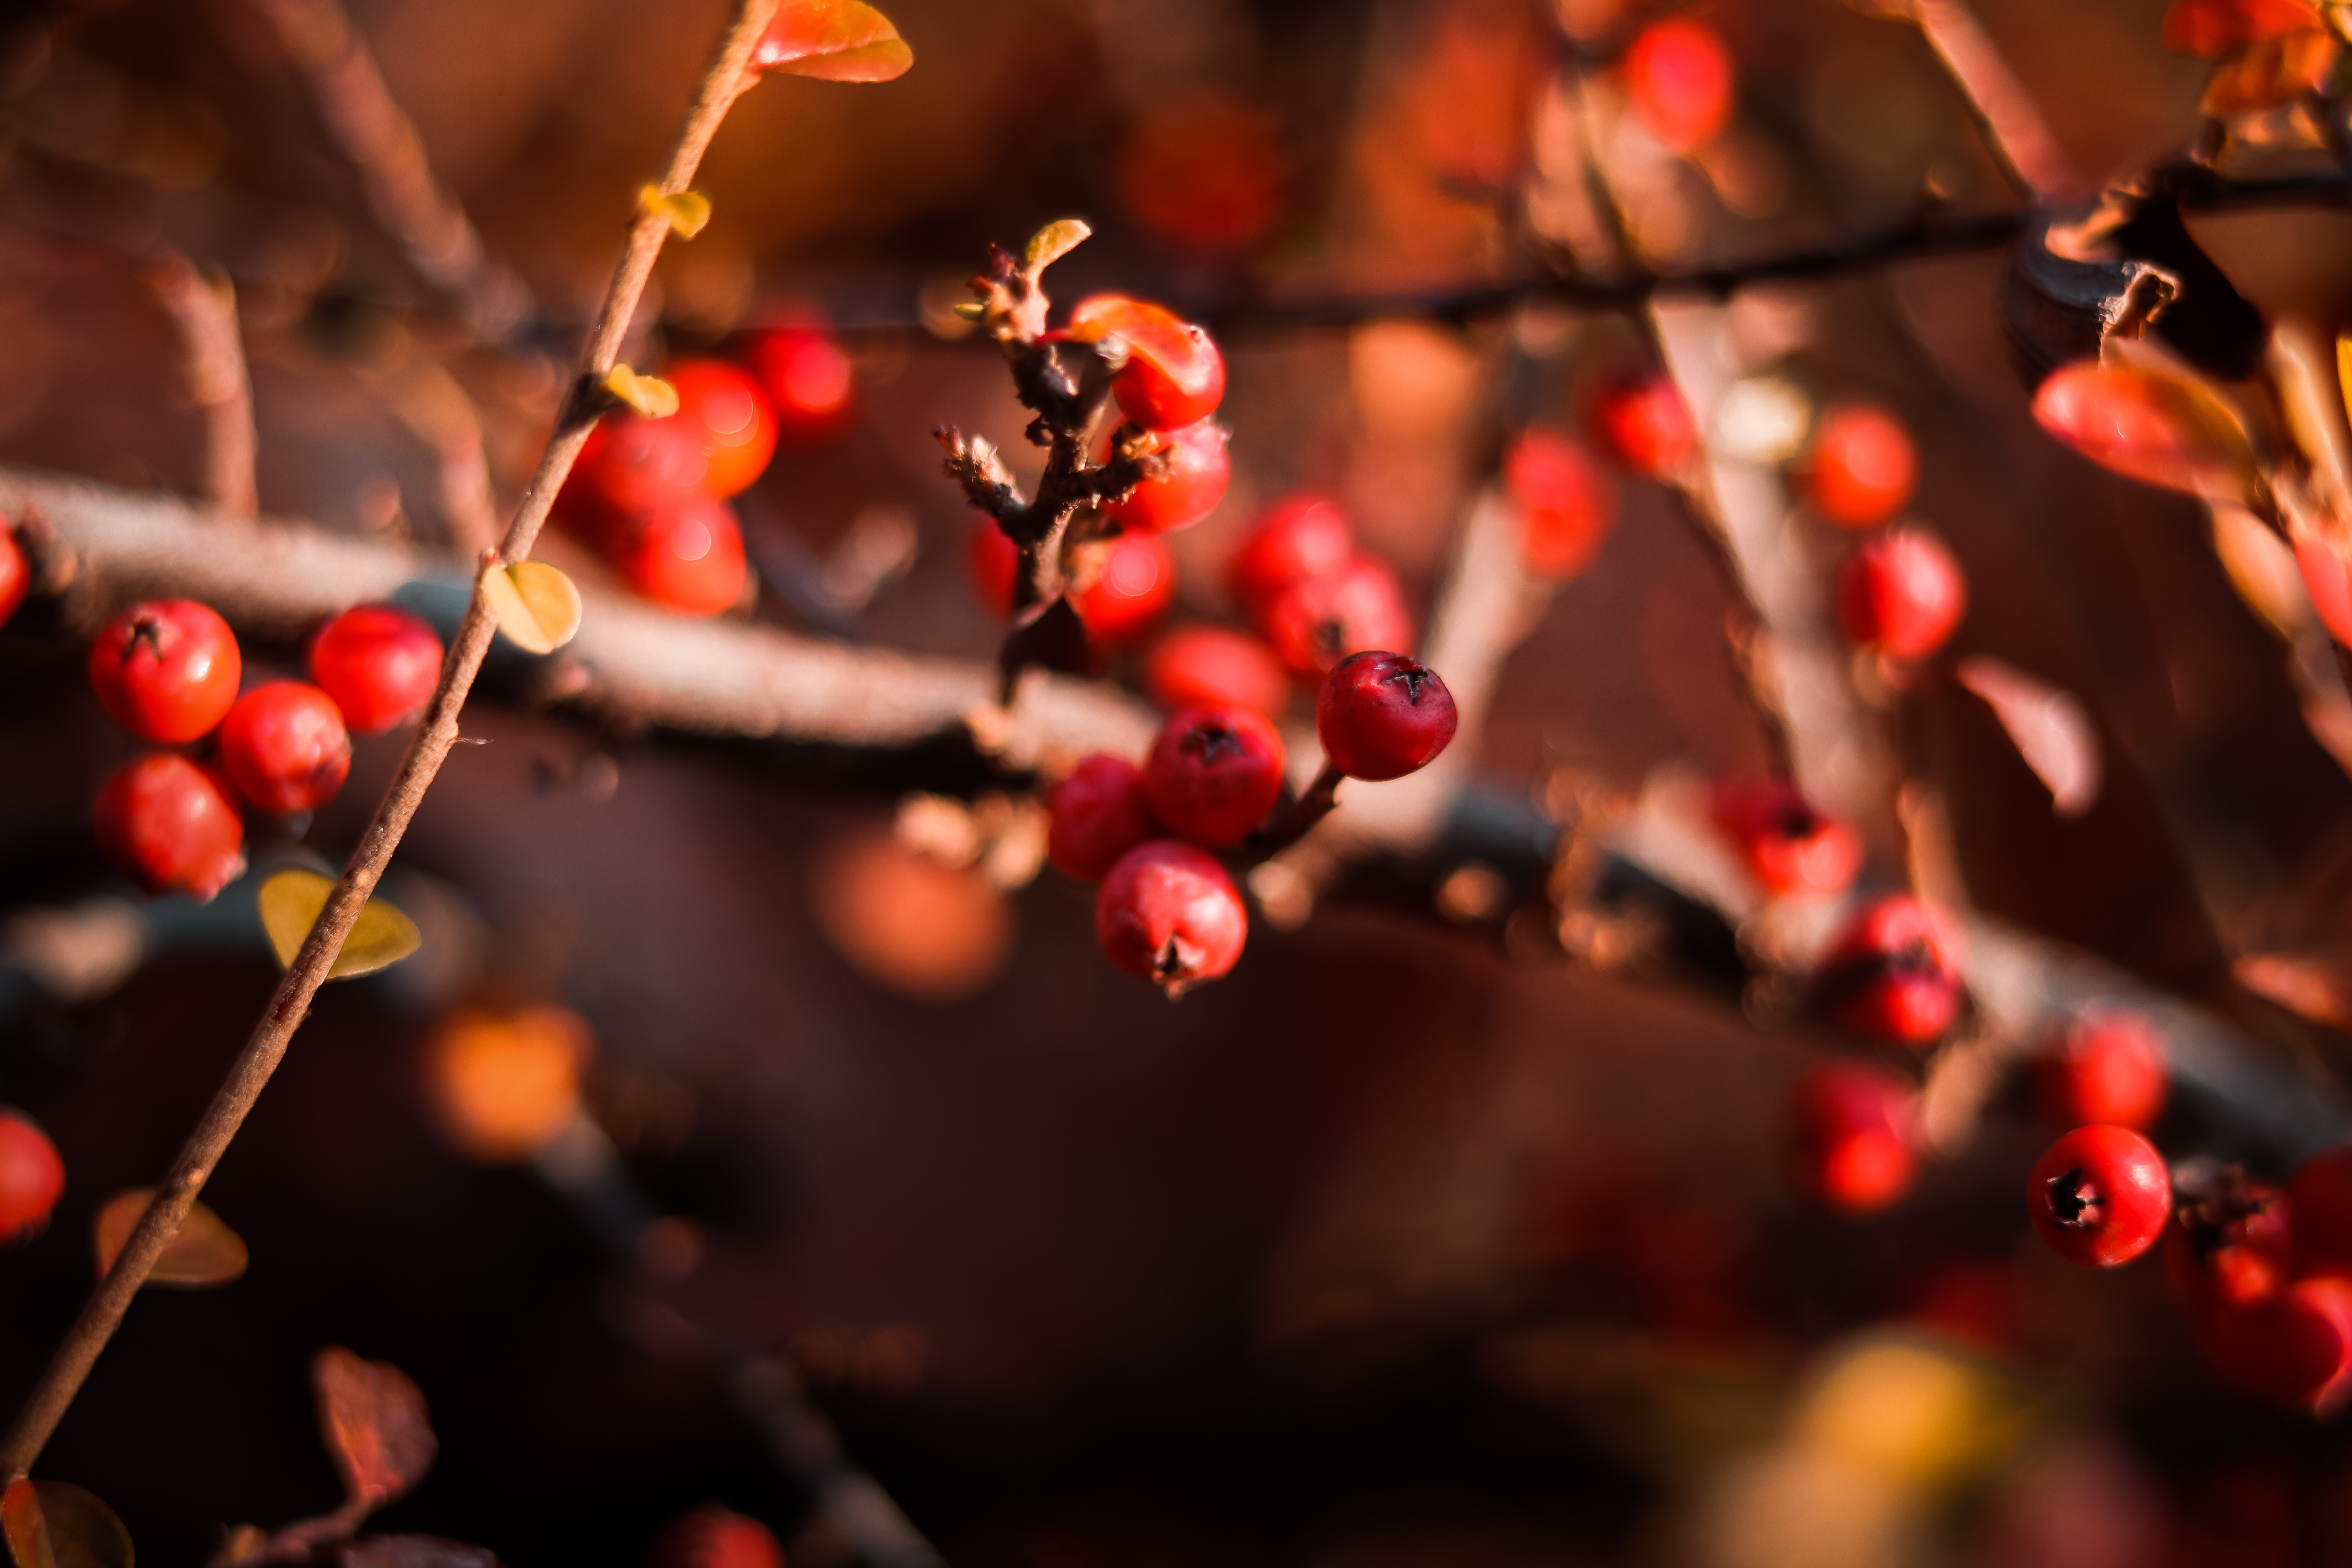
red, plant, branch, flower, leaf, berry, spring, fruit, rose hip, tree, twig, autumn, Ilex verticillataAmerican Winterberry, macro photography, sorbus, rowan, flowering plant, still life photography, food, holly, chokeberry, hawthorn, plant stem